French frigate Junon (1778)

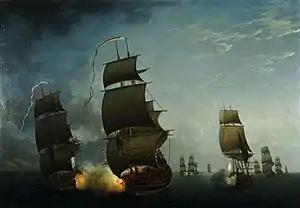
The action of 17 August 1779

On 17 August 1779, under captain Charles de Bernard de Marigny and along with , she captured the 64-gun third rate after posing as a British frigate but then hoisting French colors and firing several unanswered broadsides into the larger vessel. On 13 September 1780, under Lieutenant Kergariou Locmaria, she captured the 18-gun naval sloop after an overnight chase and a fierce firefight that destroyed "Rover"s rigging.